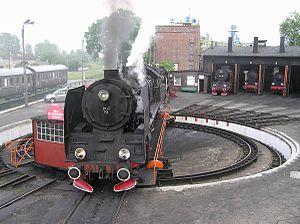
Wolsztyn est une ville de la voïvodie de Grande-Pologne et du powiat de Wolsztyn.